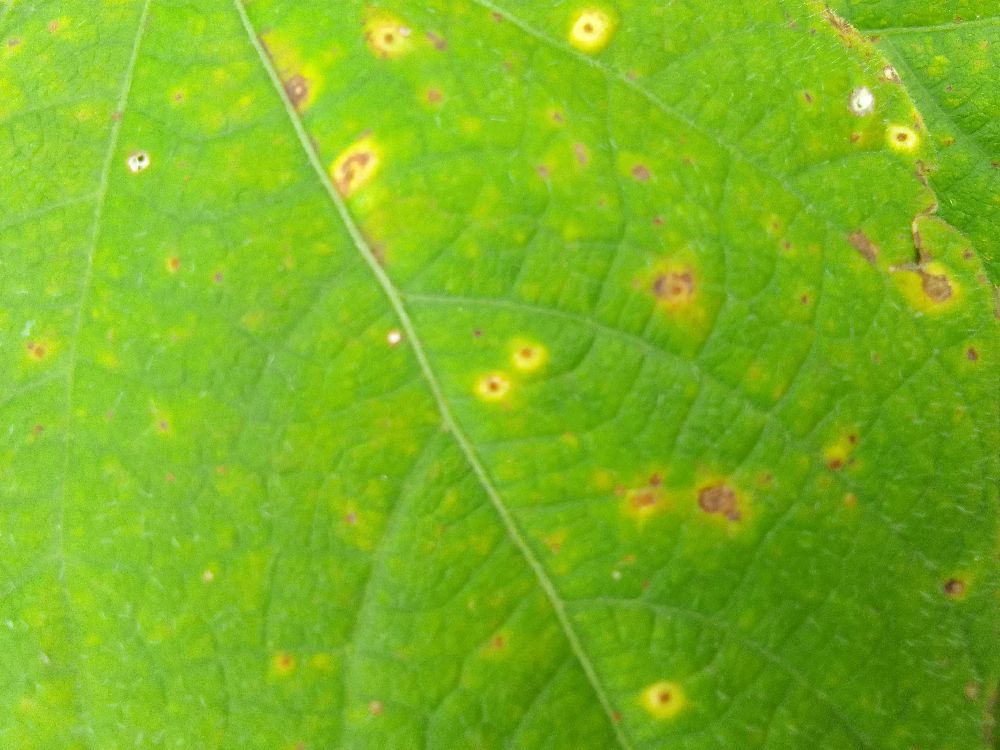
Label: rust